Brachycentridae

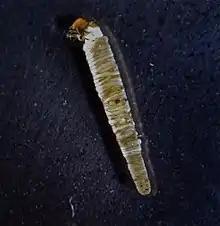
"Micrasema"

Brachycentridae is a family of humpless casemaker caddisflies in the order Trichoptera. It is found in North America, Europe, and Asia. Georg Ulmer first described it in Germany in 1903 as a subfamily of Sericostomatidae. The type genus for Brachycentridae is "Brachycentrus" J. Curtis, 1834.